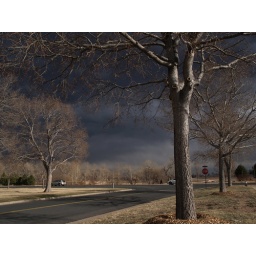
late winter trees against dark sky